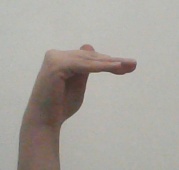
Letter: khaa